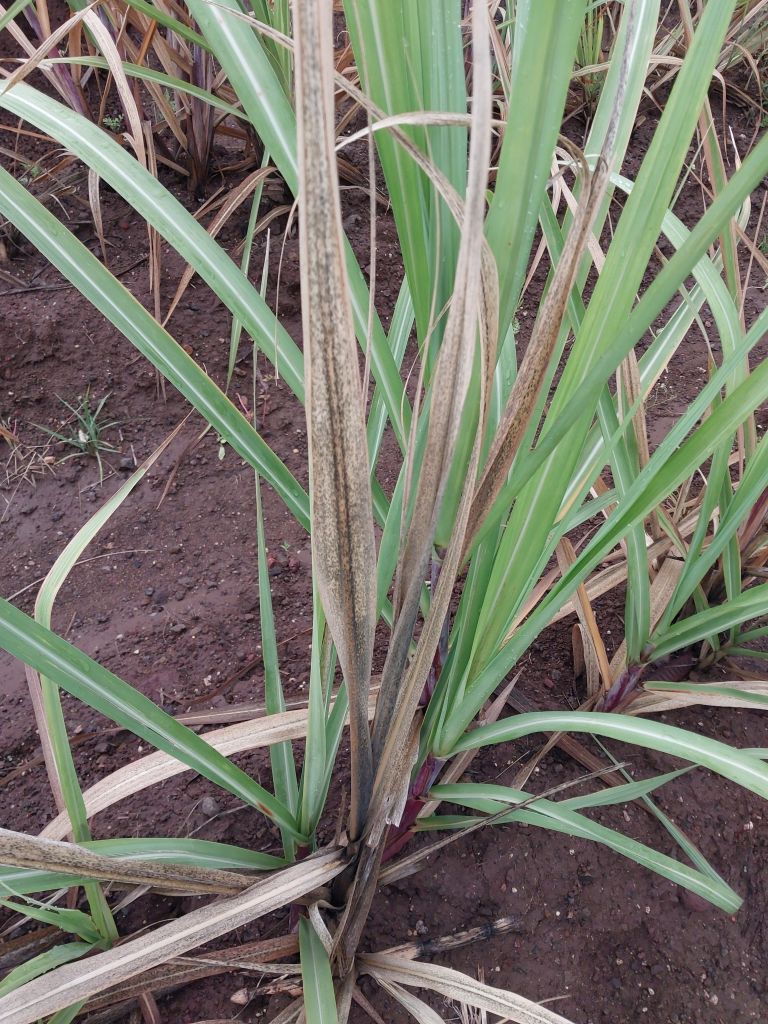
Label: BrownRust